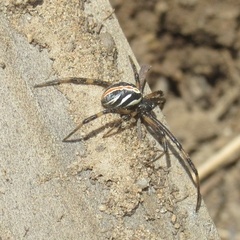
Species: Lactrodectus_hesperus